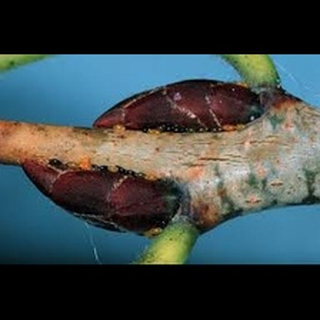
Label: wheat_aphid